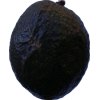
Label: black_avocado